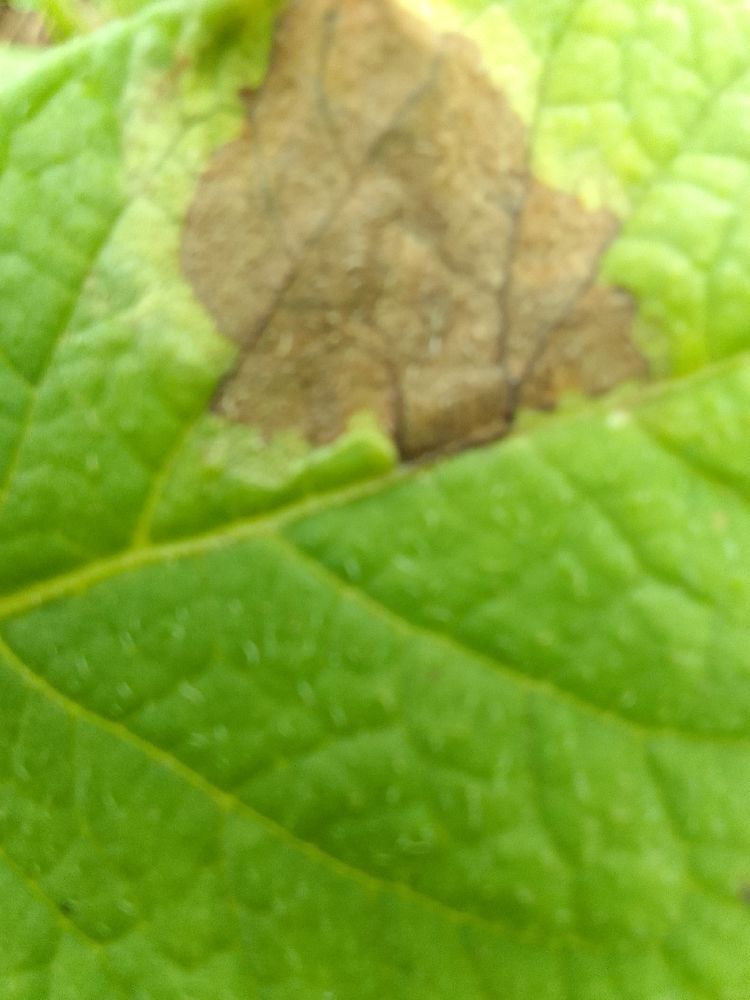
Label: Late blight